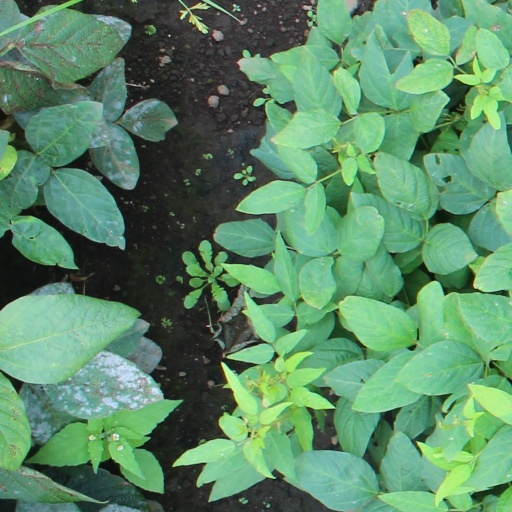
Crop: soybean